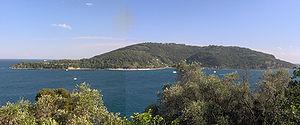
L’île de Palmaria est une île de la mer Ligure, située à l’extrémité occidentale du golfe de La Spezia. Elle fait face à la ville de Portovenere, de laquelle elle est séparée par un bras de mer baptisé Les Bouches de 150 m de large dans sa partie la plus étroite. Cette île fait partie d'un archipel composé des îles du Tino et du Tinetto. Son territoire appartient à la commune de Portovenere. Depuis 1997, l'île de Palmaria, ainsi que les îles du Tino, du Tinetto, Porto Venere et les Cinque Terre, a été admise au patrimoine mondial de l'UNESCO.